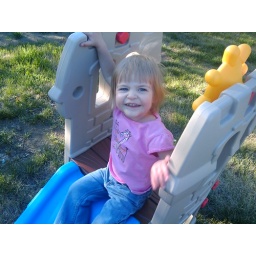
That's a pretty cute smile from a little girl who is really happy abouthaving a slide in her back yard!